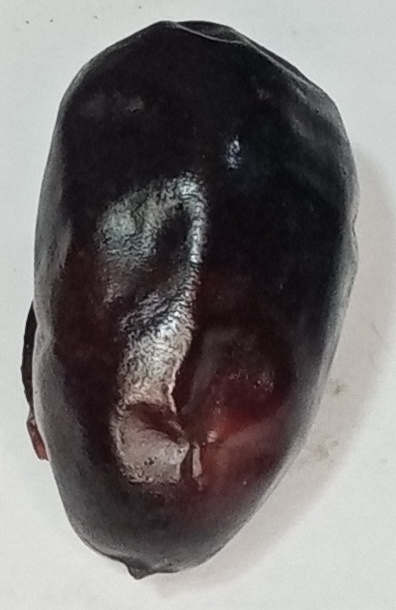
Variety: kupro
Size: large
Grade: grade-2